Peyton List (actress, born 1998)

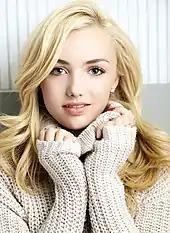
List in 2013

List next had a role in the romantic comedy film "Something Borrowed" in 2011, which was received negatively. That same year, List began her work on Disney Channel, and was cast as Emma Ross, the eldest of four affluent children, on the Disney Channel series "Jessie" alongside Debby Ryan and her "Diary of a Wimpy Kid" co-star Karan Brar. The show attained millions of viewers on average per episode, and soon became List's biggest role at the time. The show ran for four seasons and ended in February 2015. At the same time, it was announced that List, along with Brar and Skai Jackson, would reprise their roles in the spinoff series "Bunk'd". The show began airing in 2015. Along with reprising the role on Bunk'd, List also had appeared as Emma Ross on other Disney Channel shows, such as "Austin & All"y and "I Didn't Do It". Along with her television work, List continued her work in films. In 2012, List appeared in the drama film "The Trouble with Cali", which was received negatively. From 2013 to 2014, she co-hosted the Disney Channel program "Pass the Plate", a segment focusing on healthy eating, with Karan Brar. In 2014, List voiced Princess Rose in the English dub of the German animated film "The Seventh Dwarf". Though the film was a moderate financial success, it was received unfavorably by critics. In 2015, List performed with Ingrid Michaelson at one of Michaelson's concerts.